Jake Neade

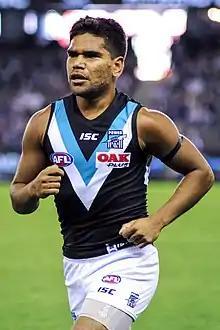
Neade playing for Port Adelaide in 2018.

Jake Neade (born 29 May 1994) is an Australian rules footballer who last played for the Port Adelaide Football Club in the Australian Football League (AFL).